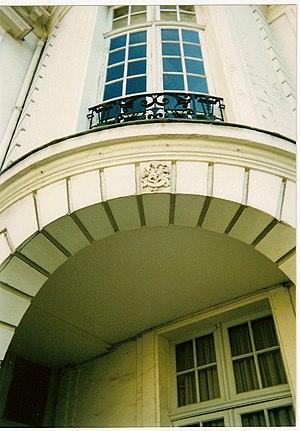
La famille Scrive, est une famille industrielle du Nord qui s'illustra dans la mécanisation et le perfectionnement des étapes de la production textile et participa à la fondation puis à la direction de la Société civile des Mines de Lens.
La rue du Lombard est située dans le centre de Lille, à proximité de la gare de Lille-Flandres. Elle a été percée lors de l’agrandissement de la ville en 1617.